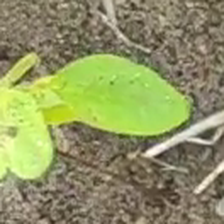
Weed species: Asian_Pigeonwings_(Clitoria Ternatea)